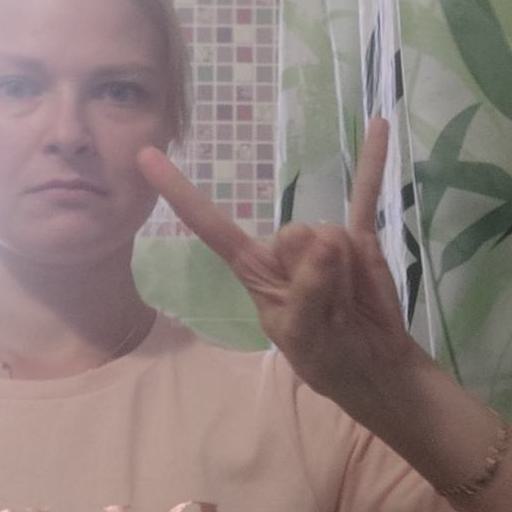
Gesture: rock